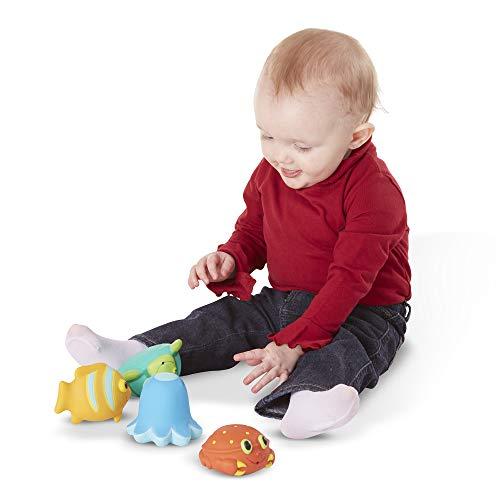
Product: Melissa & Doug Sunny Patch Seaside Sidekicks Squirters With 4 Squeeze-and-Squirt Animals - Water Toys for Kids
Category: Sports & Outdoors | Fan Shop | Toys & Game Room
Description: Four colorful squeeze-and-squirt water toys.
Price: $8.92
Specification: ProductDimensions:7x7x4inches|ItemWeight:9.6ounces|ShippingWeight:12ounces(Viewshippingratesandpolicies)|DomesticShipping:ItemcanbeshippedwithinU.S.|InternationalShipping:ThisitemcanbeshippedtoselectcountriesoutsideoftheU.S.LearnMore|ASIN:B0049UZ9P8|Itemmodelnumber:6435|Manufacturerrecommendedage:6months-4years